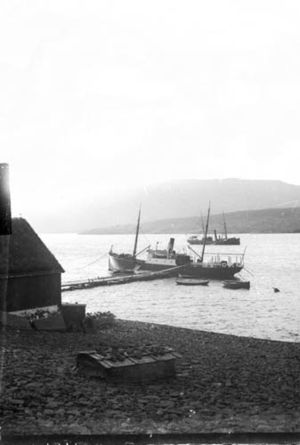
Smyril M/F
Smiril I
M/F Smyril er en færge som sejler to til tre gange dagligt mellem Tórshavn og Suðuroy, ejet af det færøske offentlige trafikselskab Strandfaraskip Landsins.